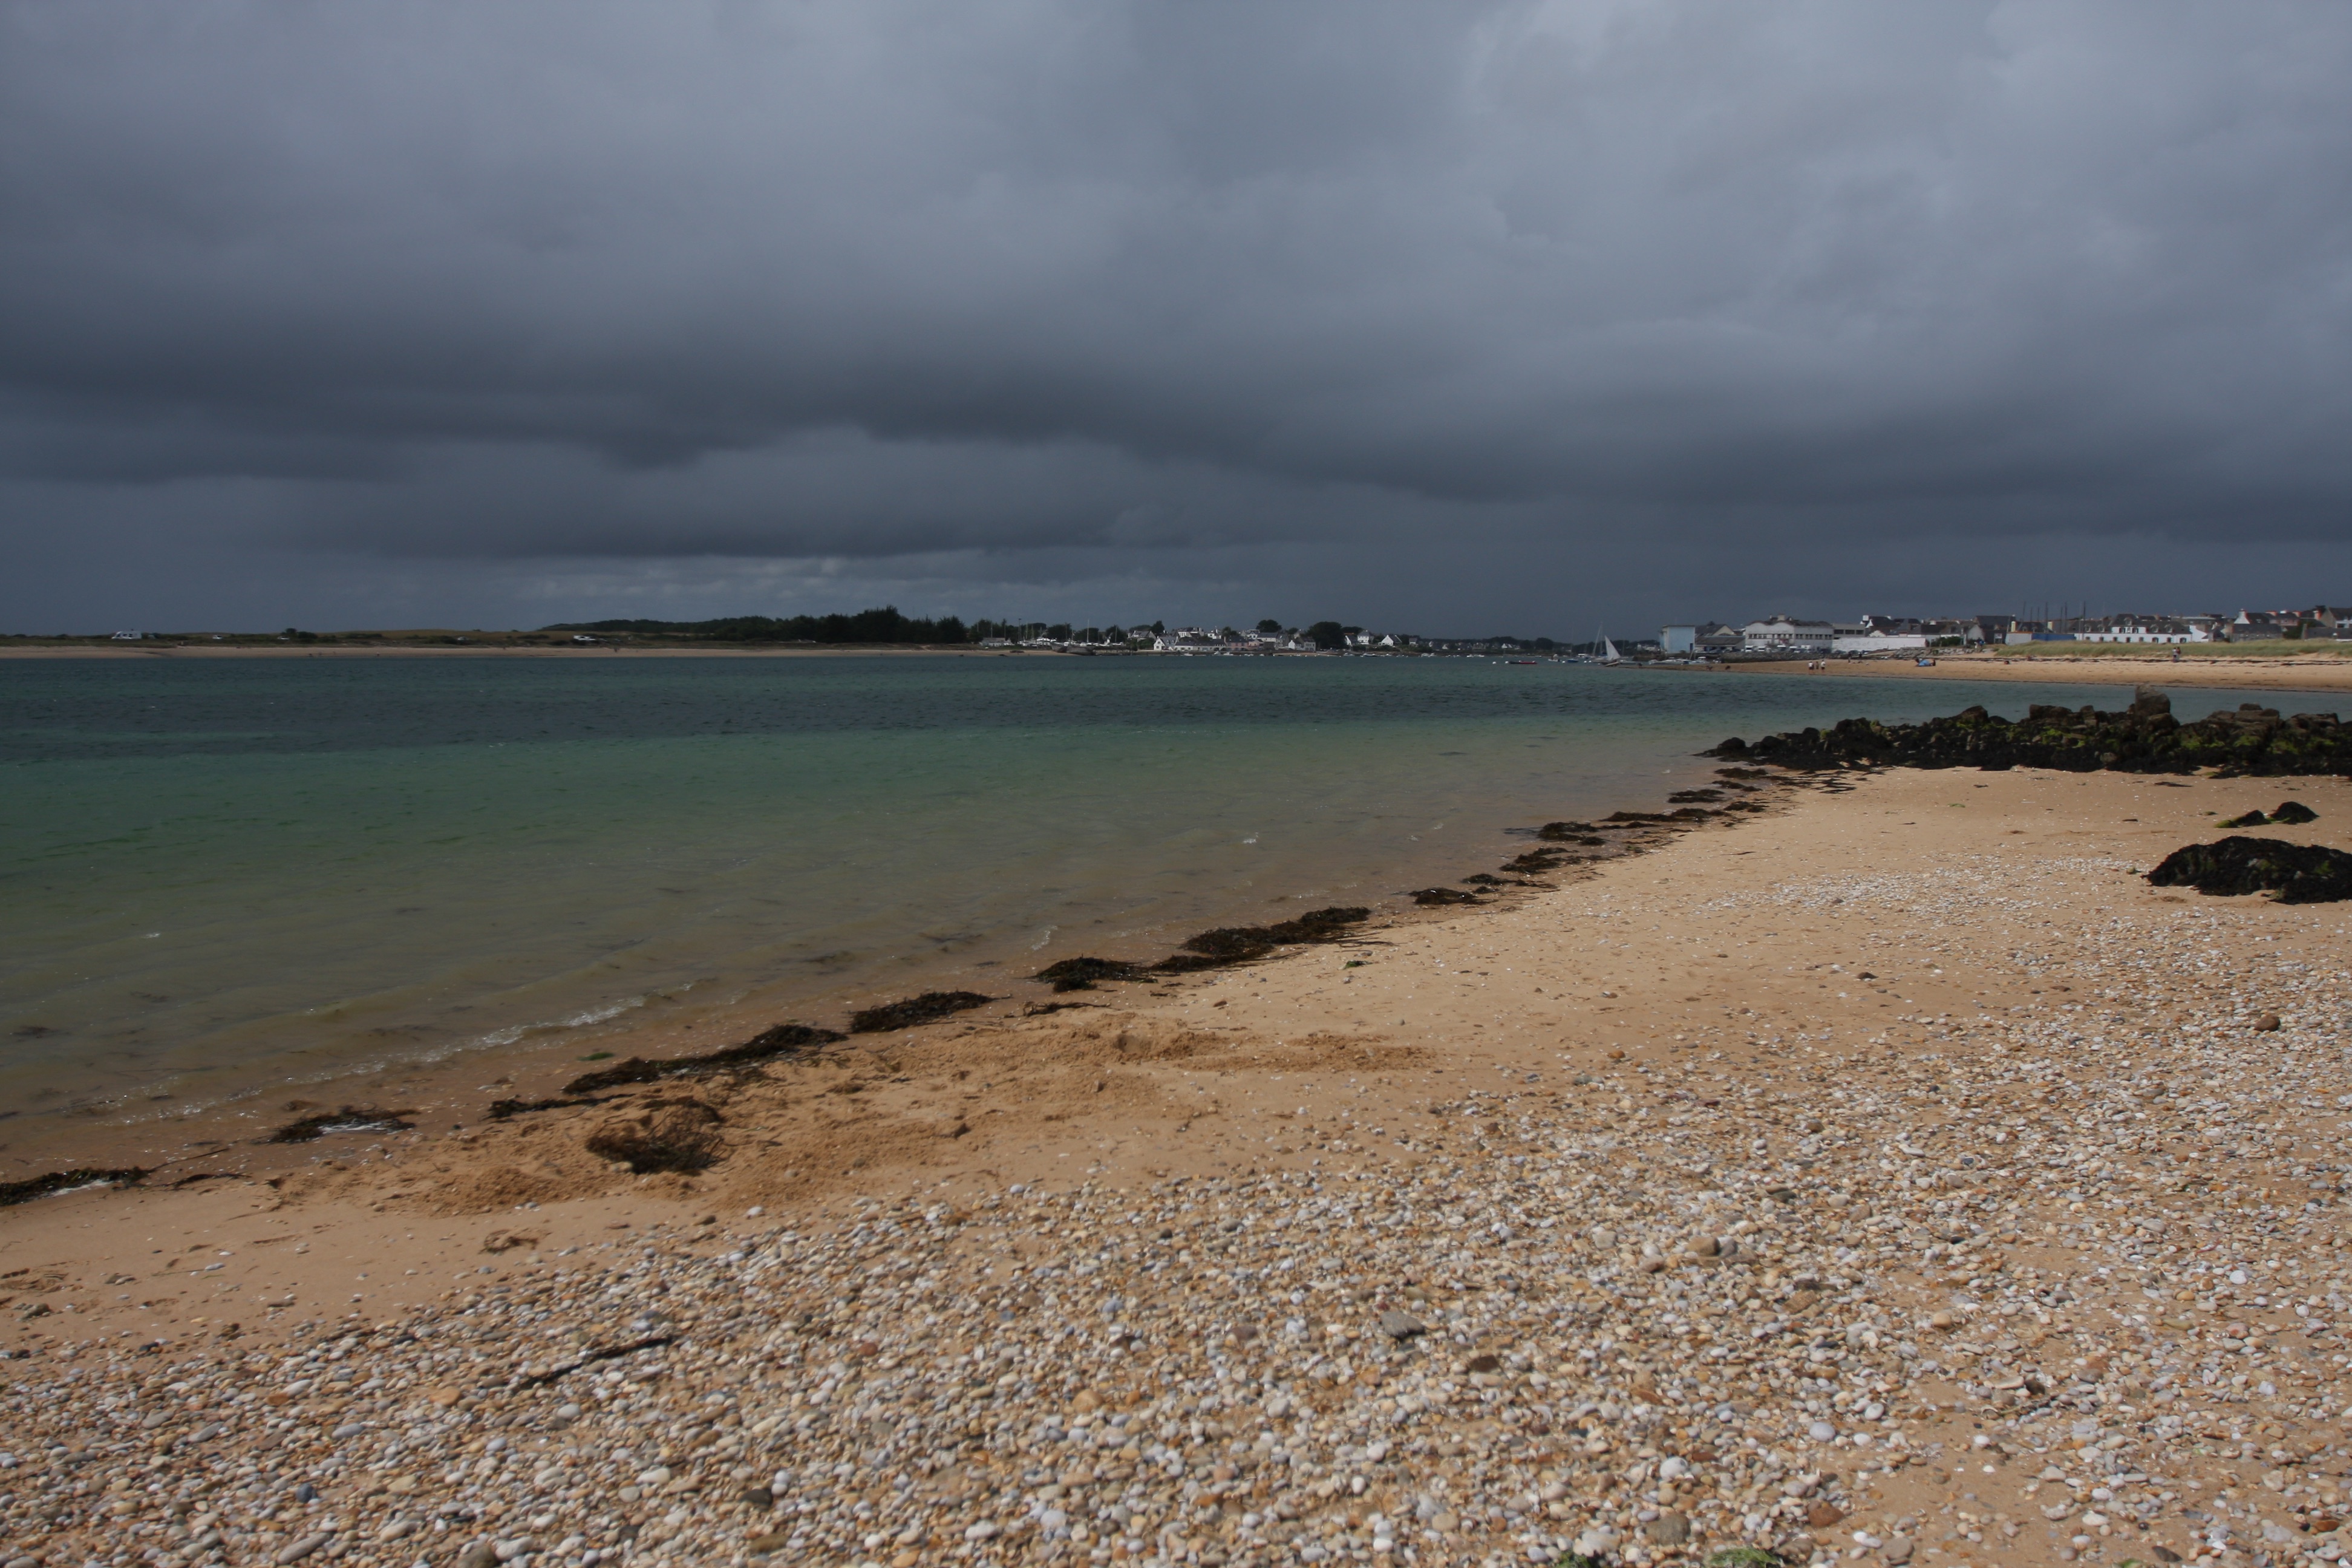
beach, sea, coast, sand, ocean, horizon, cloud, shore, wave, weather, bay, body of water, mudflat, wind wave